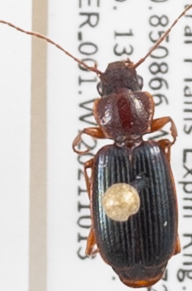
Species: Cymindis planipennis
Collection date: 2021-10-13
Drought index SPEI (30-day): -1.69
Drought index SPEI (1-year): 0.32
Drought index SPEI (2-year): -0.71